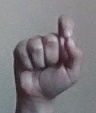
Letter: fa